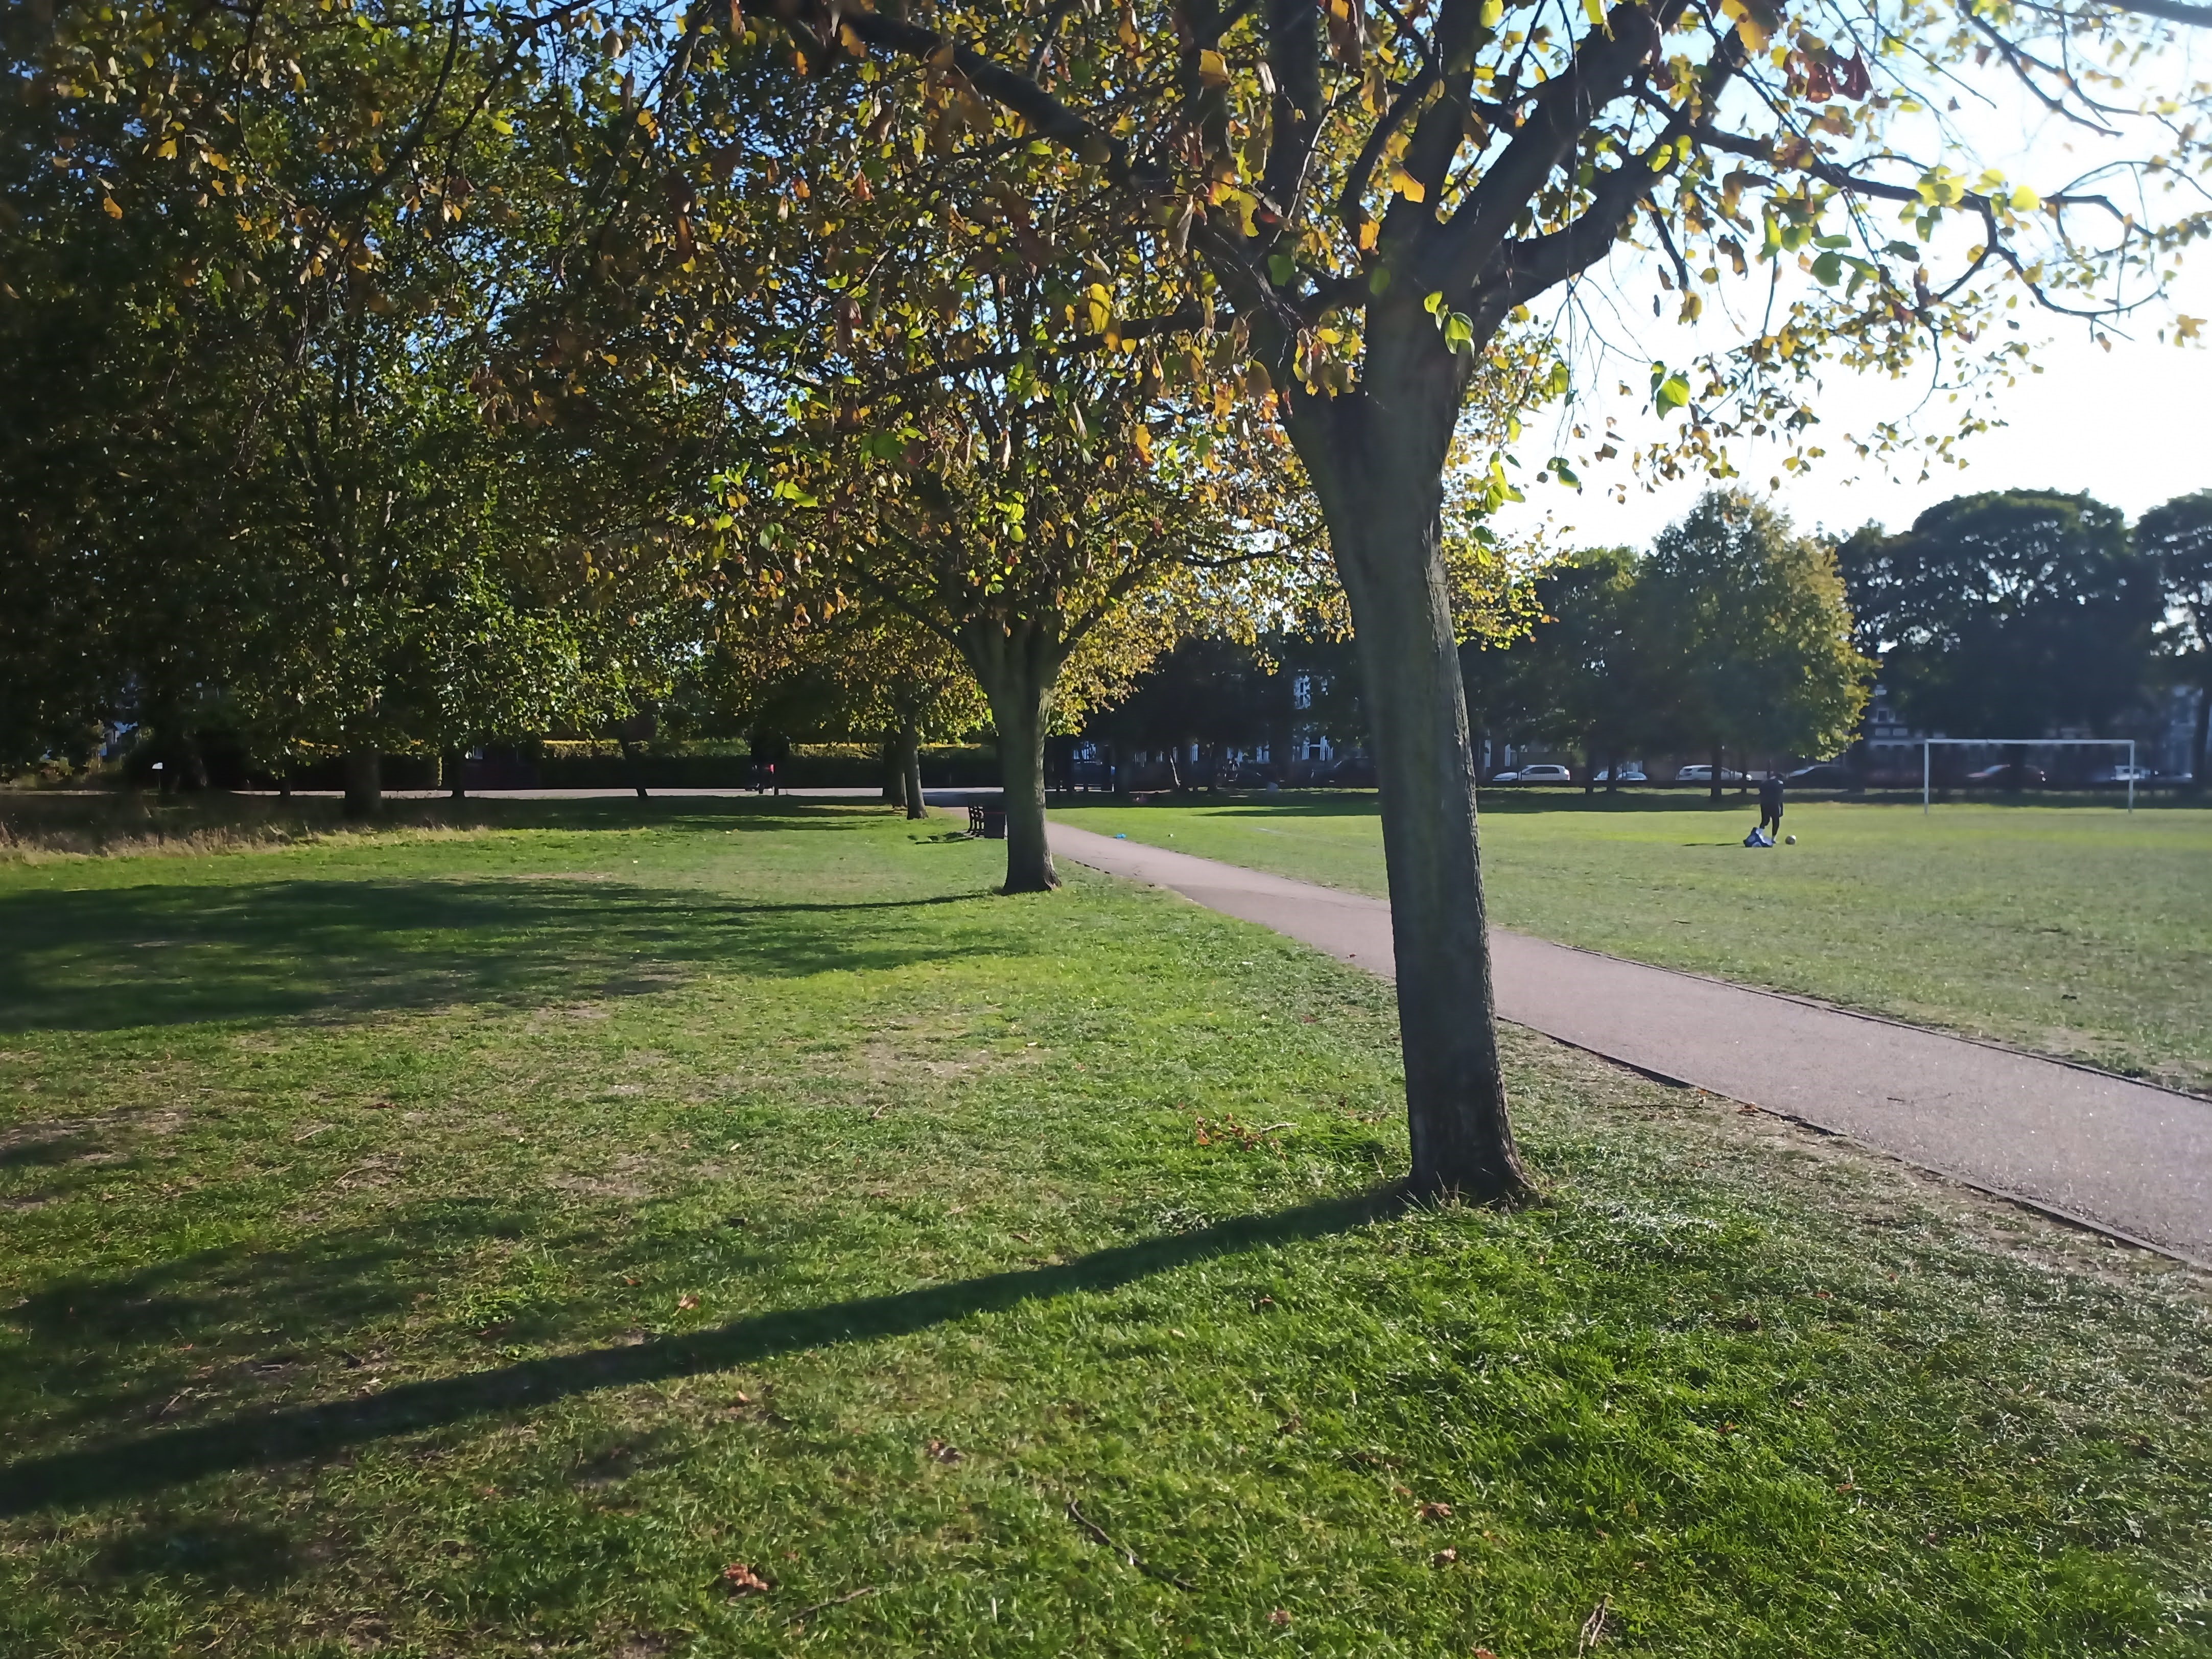
tree, grass, branch, leaf, public space, sunlight, woody plant, land lot, plain, Tints and shades, lawn, park, shadow, shade, deciduous, trunk, walkway, grass family, garden, pasture, nonbuilding structure, path, landscaping